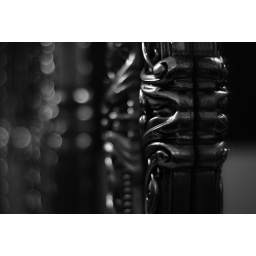
55/365 mirrors in a bathroom